Polden Hills

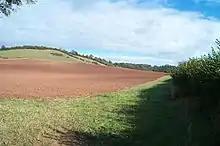
The Polden Hills

The Polden Hills in Somerset, England, are a long, low ridge, extending for , and separated from the Mendip Hills, to which they are nearly parallel, by a marshy tract known as the Somerset Levels. They are now bisected at their western end by the M5 motorway and a railway, the Bristol and Exeter Railway, part of the Great Western Main Line.